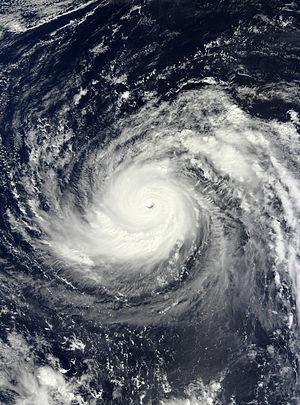
La saison cyclonique 2013 n'a pas de date spécifique de début ou de fin selon la définition de l'Organisation météorologique mondiale. Cependant, les cyclones tropicaux dans ce bassin montrent un double pic d'activité en mai et en novembre. Les vents dans le Pacifique ne sont pas enregistrés sur une minute mais sur dix minutes.